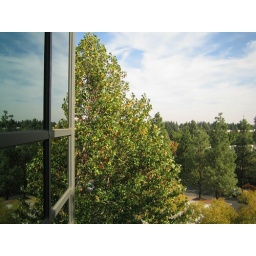
Friday at the office. I just noticed the reflection of the tree in the window and thought it made an interesting reflection.